Nicholas M. Nolan

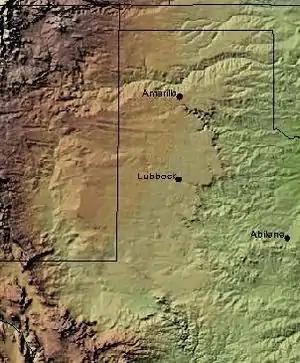

Nolan is also noted for his command and problems during the Buffalo Soldier tragedy of 1877. This was also known as the Staked Plains Horror and was a tragic series of events in the hot dry Llano Estacado region of north-west Texas and eastern New Mexico. This was during the 100 degree (F) heat in July of a drought year on the plains. Four soldiers and one buffalo hunter would die during the ordeal. The character and loyalty of the men involved would be severely tested as would their honor and duty. Some would be called heroes and others deserters, but most would state they were happy just to have survived.